R. L. Drake Company

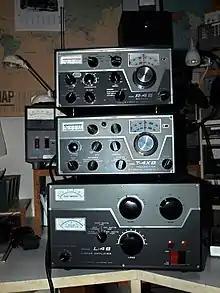
Drake R-4B receiver, T-4XB transmitter, and L-4B linear amplifier

The TR-3 was superseded by several versions of the TR-4, ending with the TR-4C and its variants in 1978. The TR-6, covering the 50 MHz (6-meter) amateur band, was also introduced in 1968 and was produced for about six years.